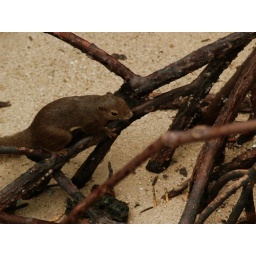
A baby &amp;quot;Giant tree squirrel&amp;quot; in the beach foraging dead crabs, and drifted junk.